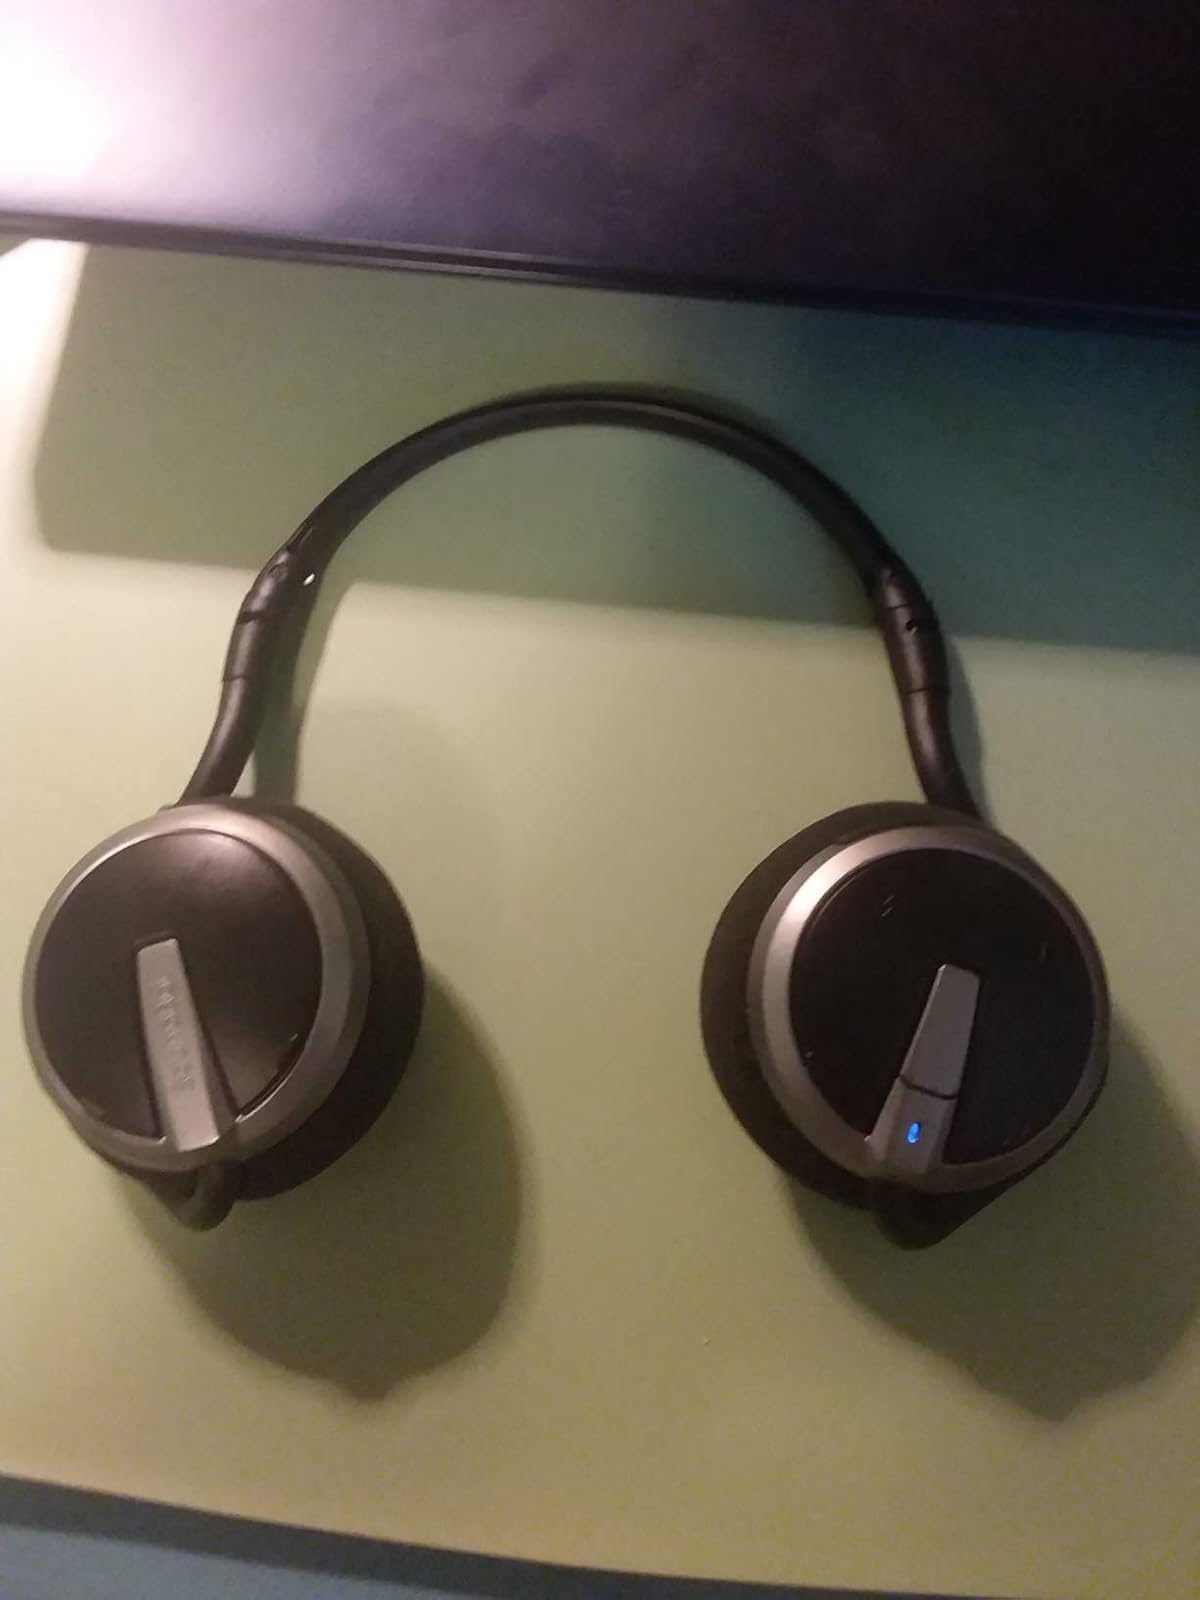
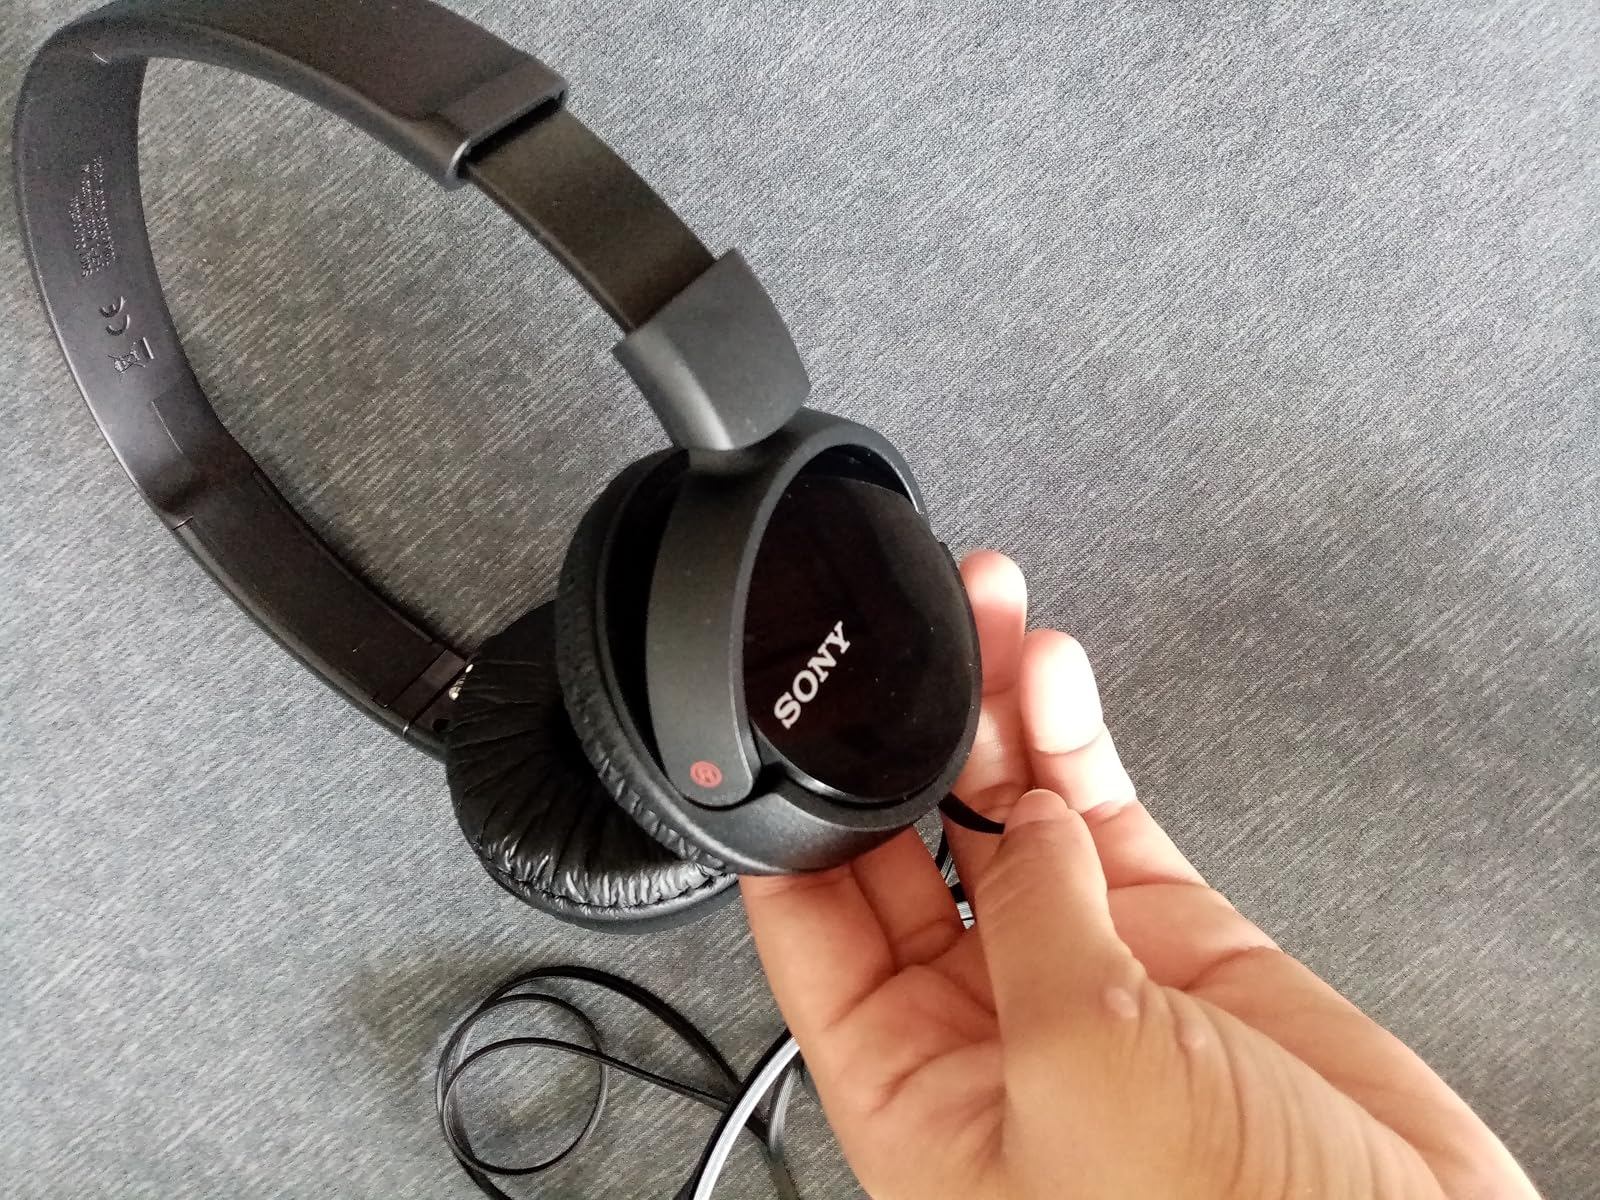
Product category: headphones
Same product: no